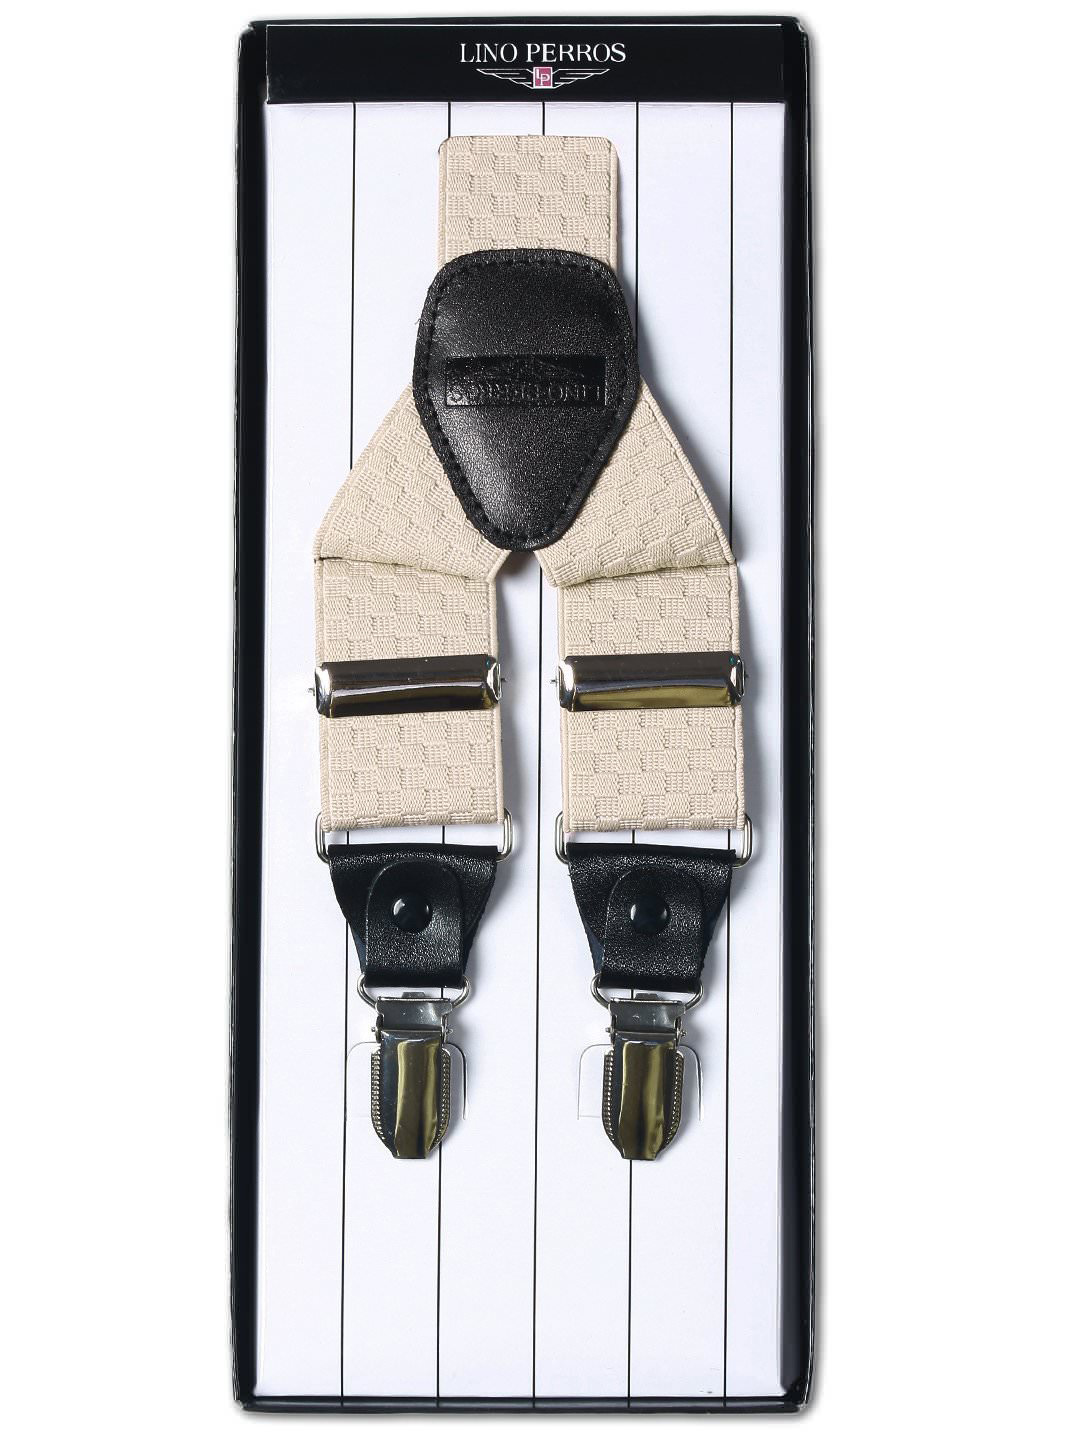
Lino Perros Men Cream Suspenders
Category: Apparel / Topwear / Suspenders
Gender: Men
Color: Cream
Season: Summer 2012
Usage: Formal